Galp Energia

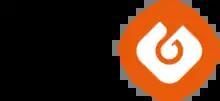
Galp used from 2016 until 2024

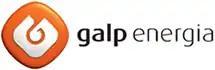
Galp Energia logo used from 2002 until 2016

Galp Energia, SGPS, S.A. is a Portuguese multinational energy corporation, headquartered in Lisbon, Portugal. Galp consists of more than 100 companies engaged in every aspect of the oil and natural gas supply, hydrocarbon exploration and production; refining, trading, logistics and retailing; co-generation and renewable energy. Galp was founded in 1999 through the merger of Petrogal, Gás de Portugal and Transgás. As of 2020, it is the largest oil and gas group in Portugal, where it distributes gas and sells petrol.